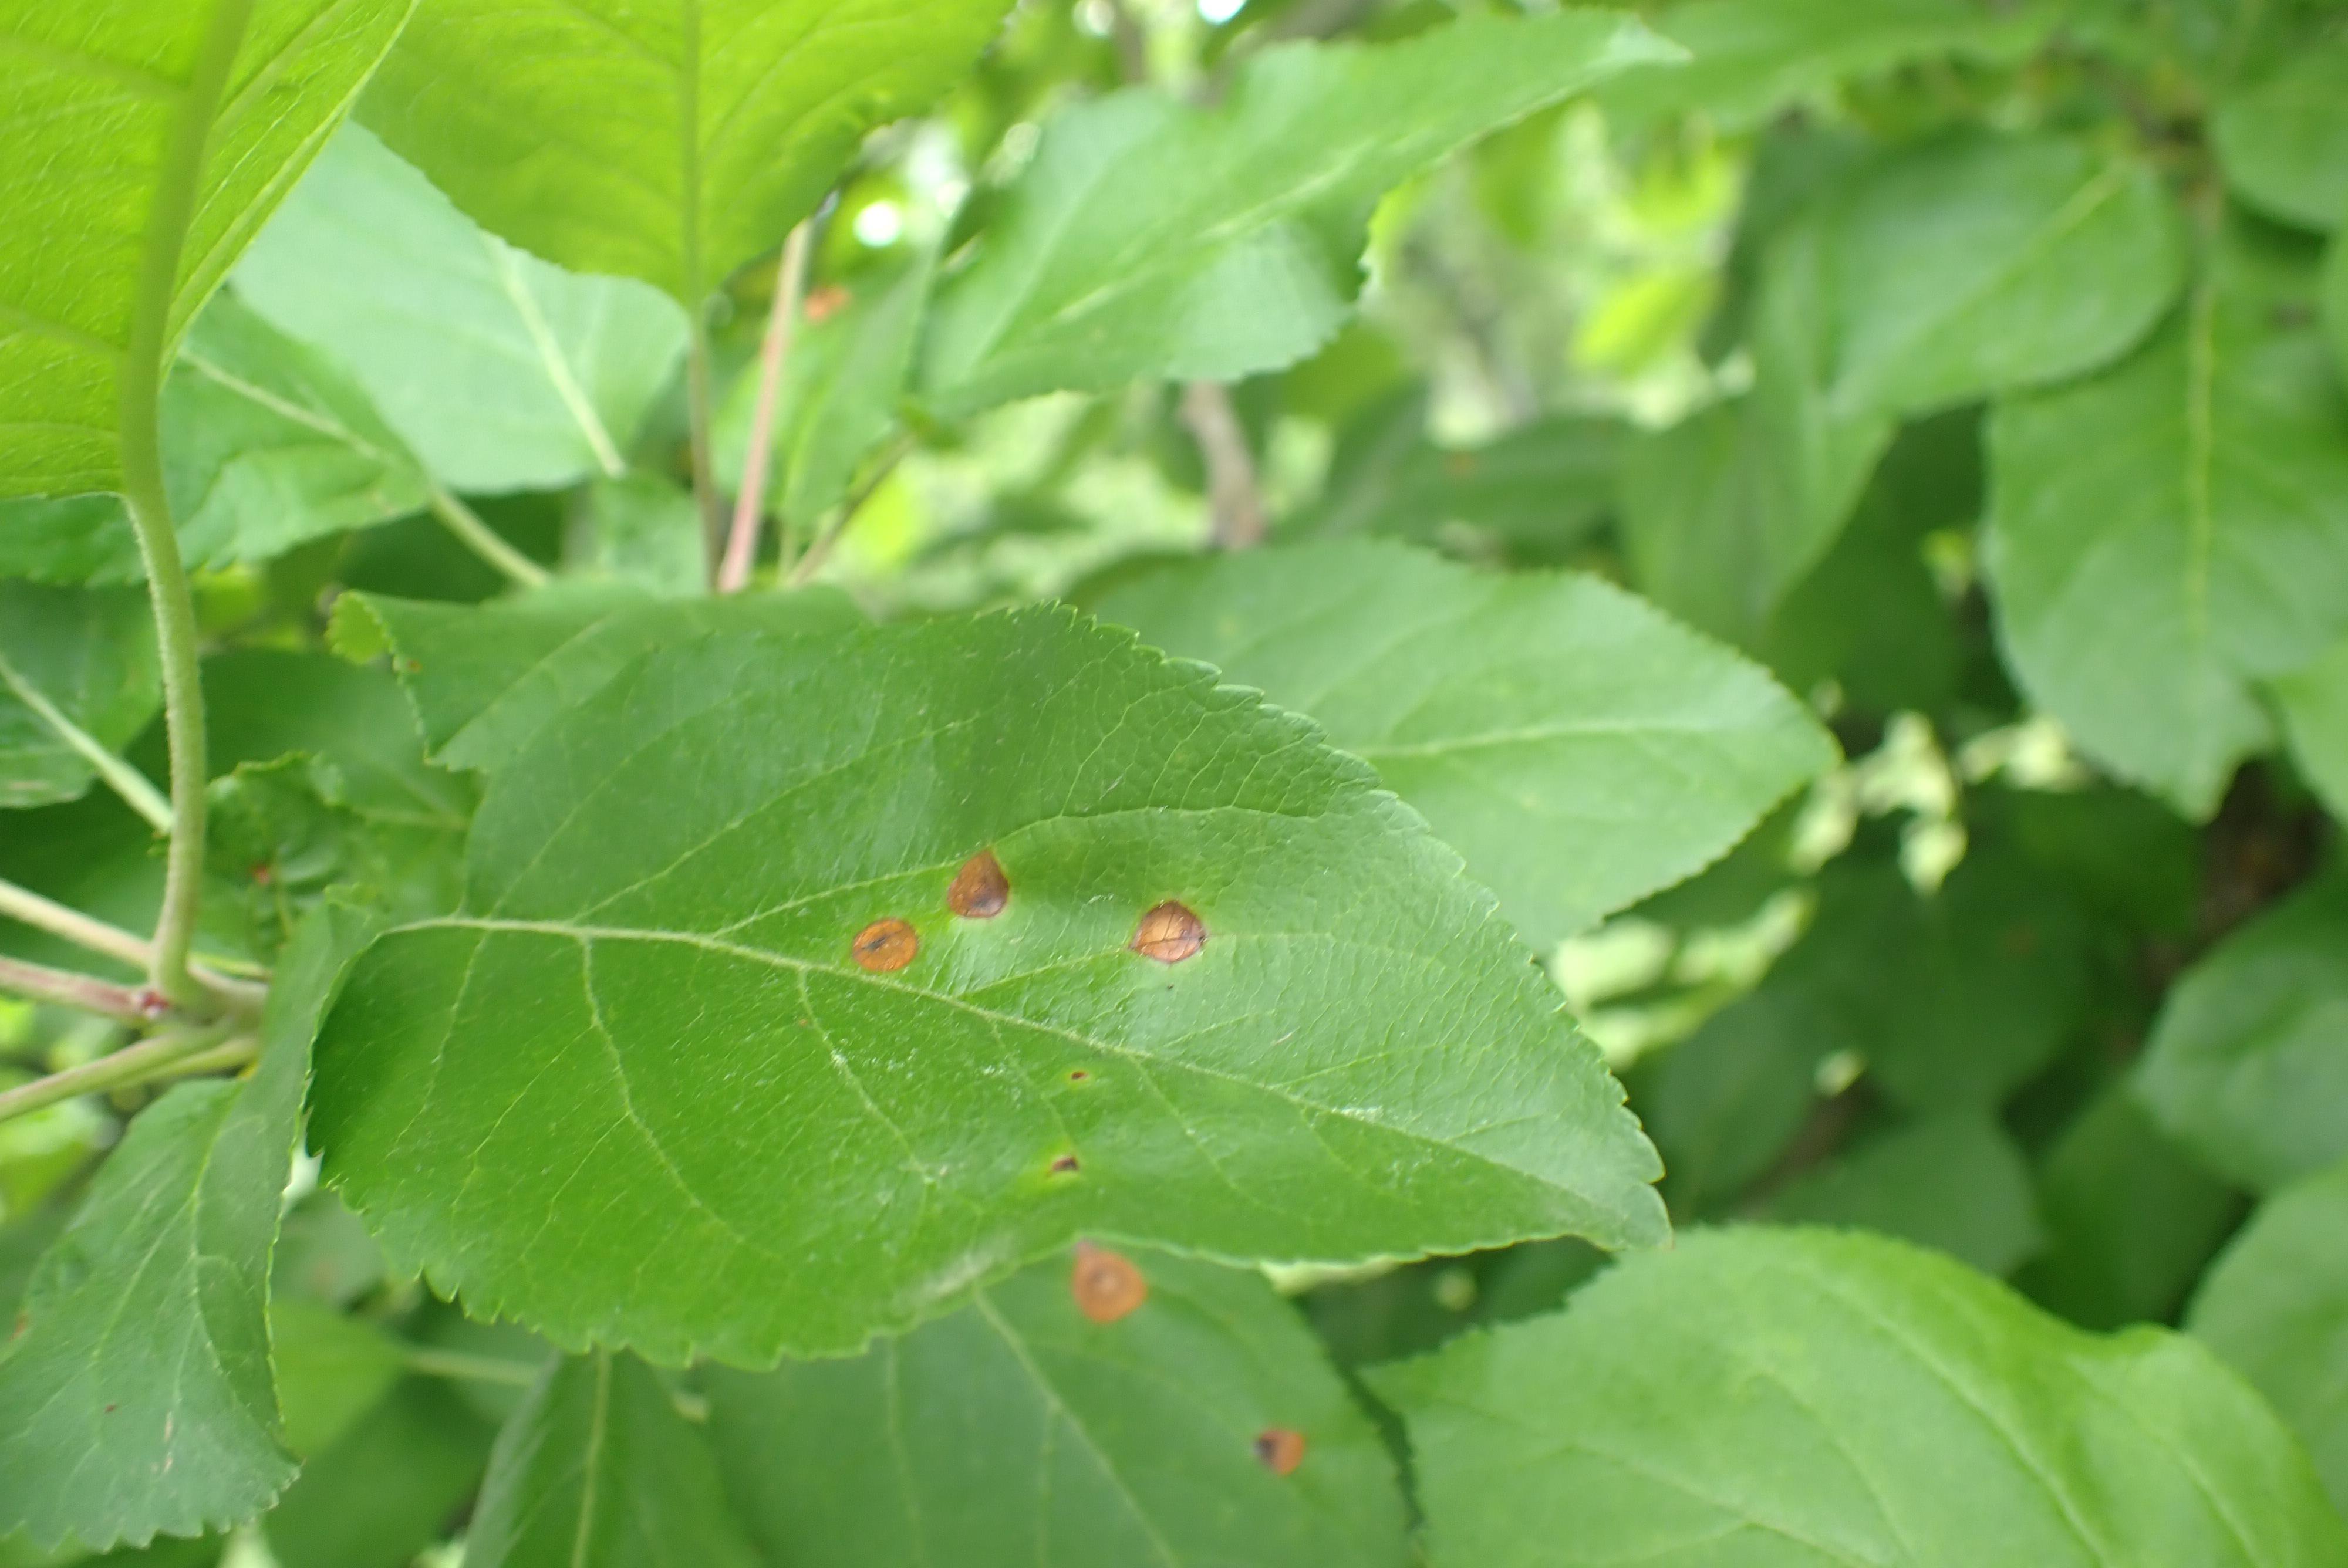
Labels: frog_eye_leaf_spot